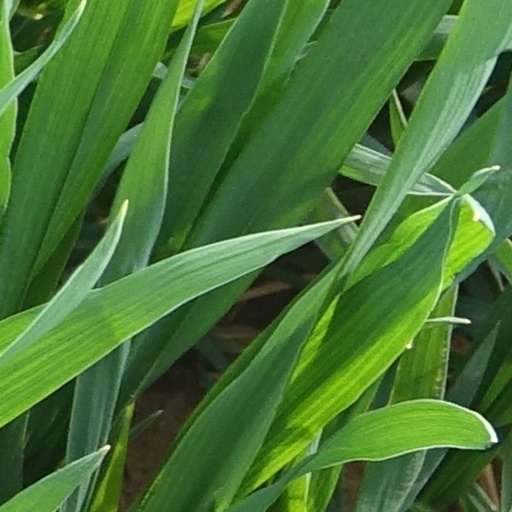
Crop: wheat